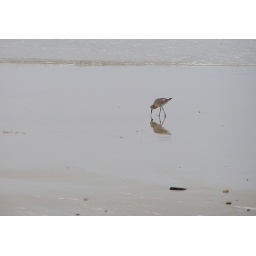
Vowed not to be the rock-gatherer I usually am; could not resist the one black rock visible in this shot.